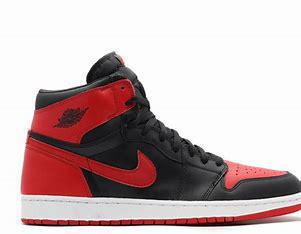
Brand: Nike
Model: Air Jordan 1